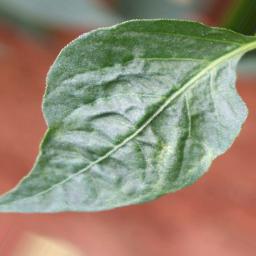
Label: mites_and_trips